Hastings District, New Zealand

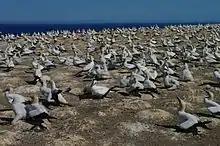
Gannet colony on Cape Kidnappers

The district is one of the largest apple, pear and stonefruit producing areas in New Zealand and an important grape growing and wine production area. Napier is an important service centre for the agriculture and pastoral output of the predominantly rural Hastings District. Shopping is heavily weighted by large format retail in Hastings City, whereas in contrast, Havelock North, Taradale and central Napier retail areas have a more vibrant boutique flavour.